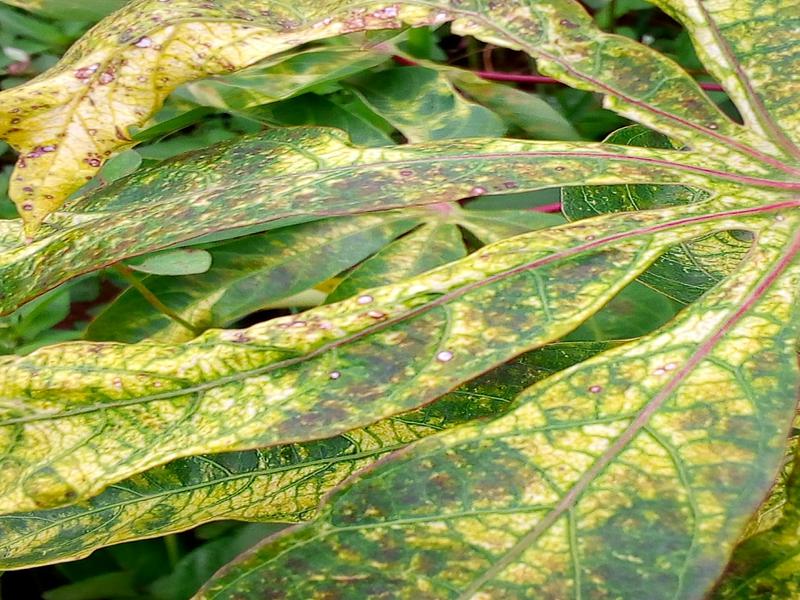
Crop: cassava
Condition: mosaic_disease